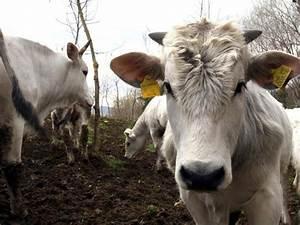
cow